Lui Seng Chun

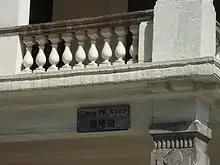
Detail of an urn-shaped balustrade.

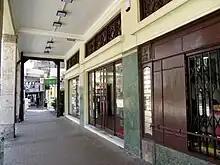
Entrance of the Lui Seng Chun

Being a four-storey building, Lui Seng Chun is a typical "Kee-lau" or "Tong-lau" (Chinese tenement). This type of two-to-four-storey residence integrating Chinese and Western architectural styles was very popular in the early 20th century.